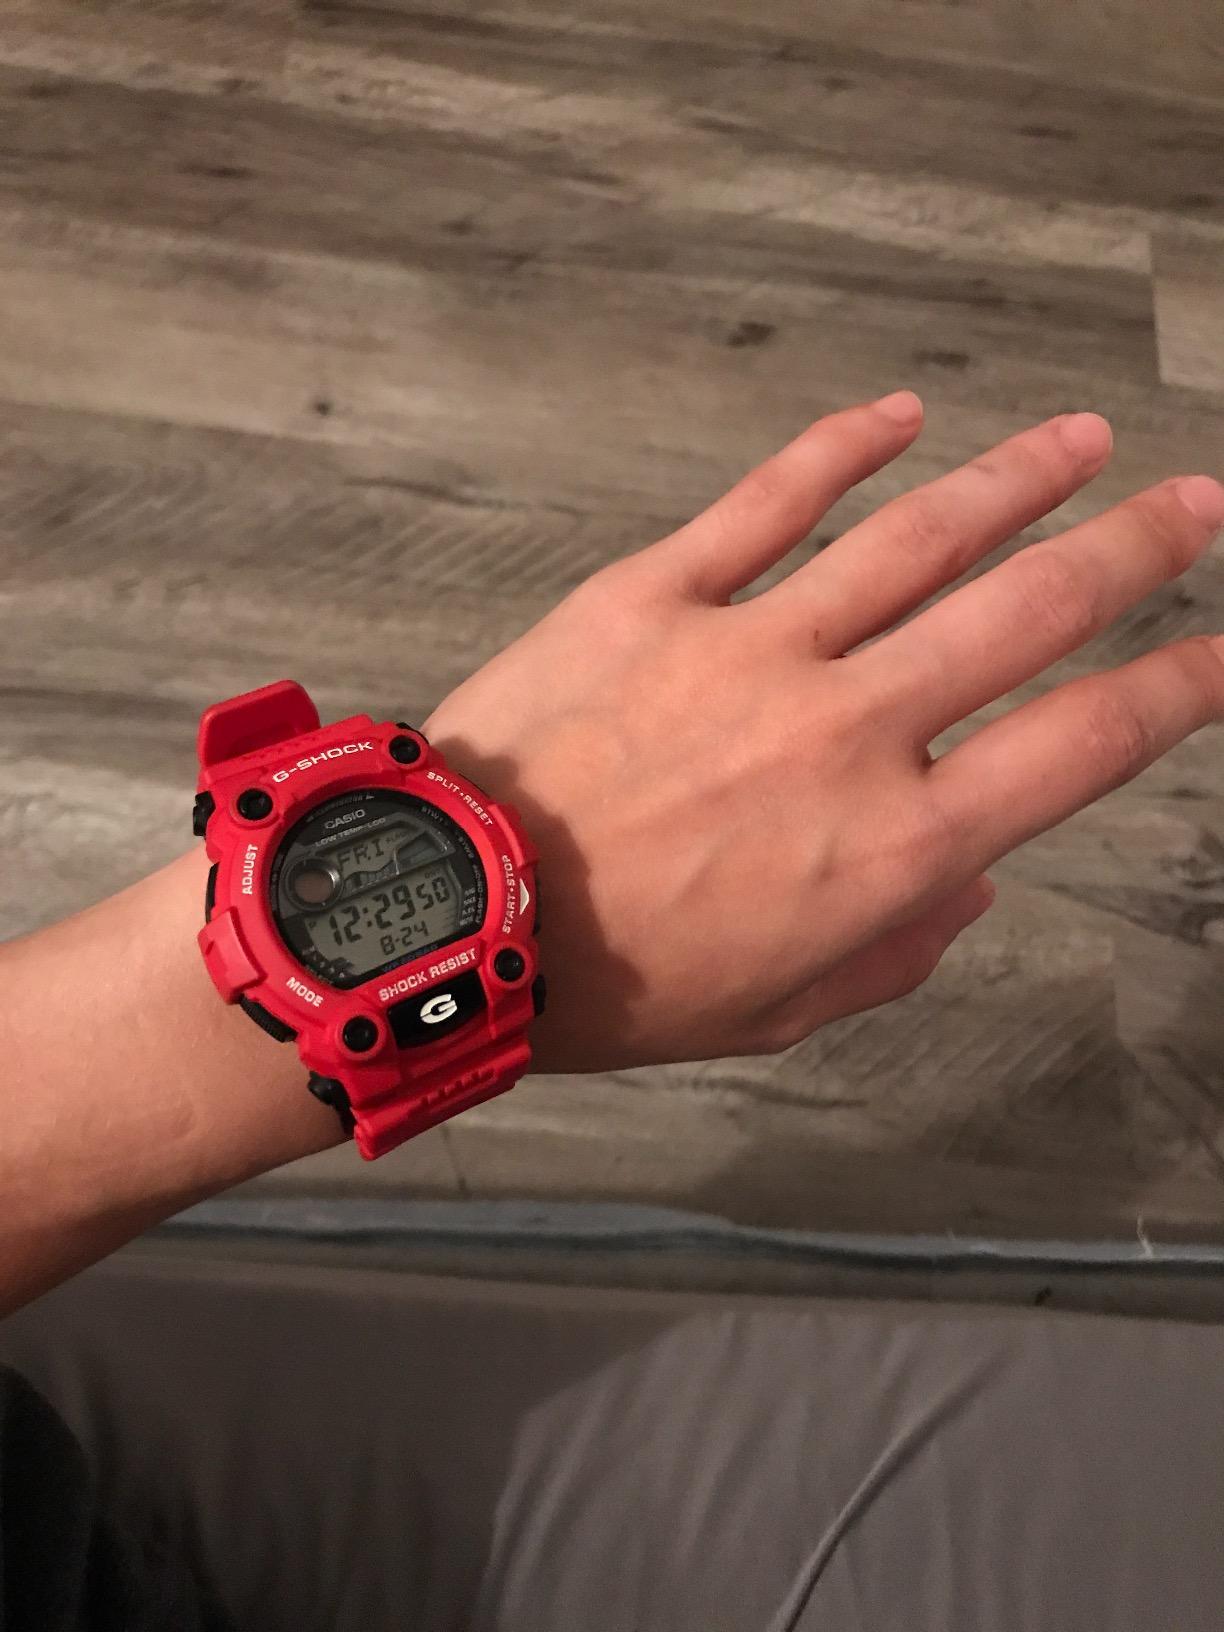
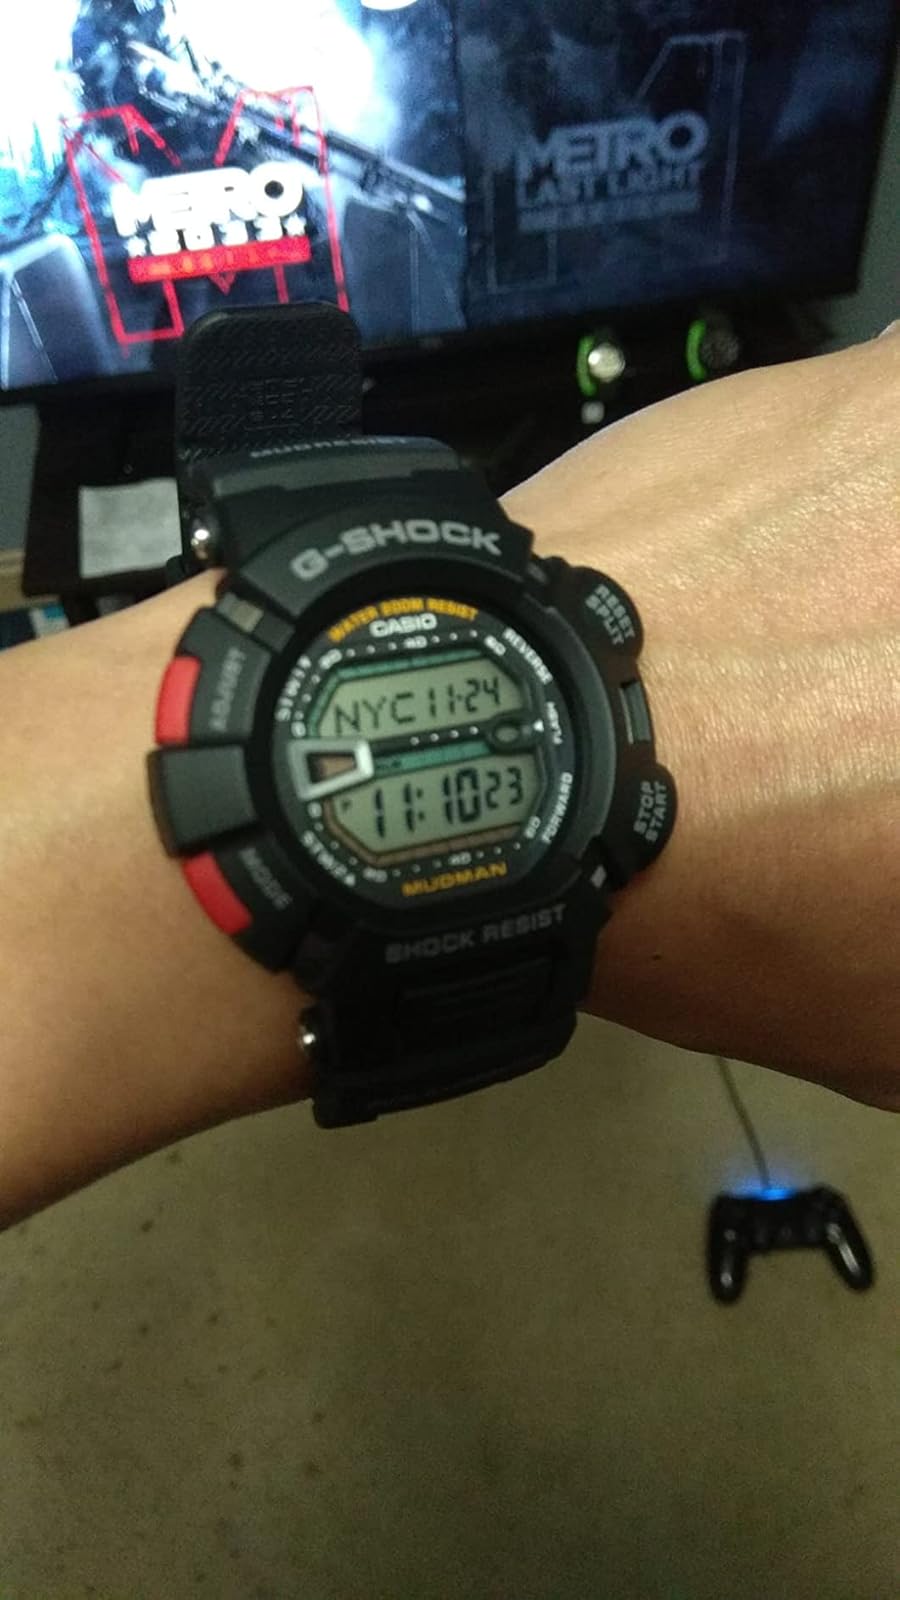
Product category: accessories_watch
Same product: no